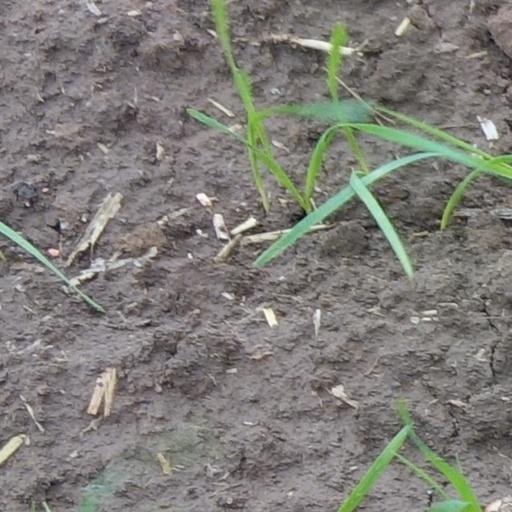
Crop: wheat